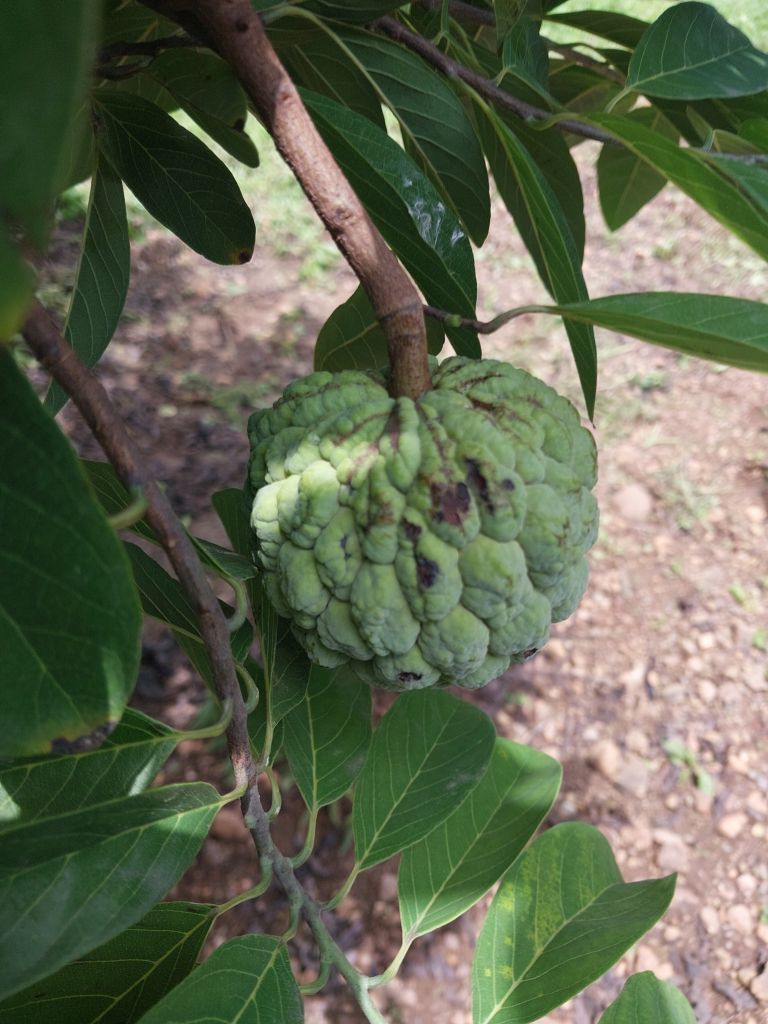
Disease label: Blank Canker